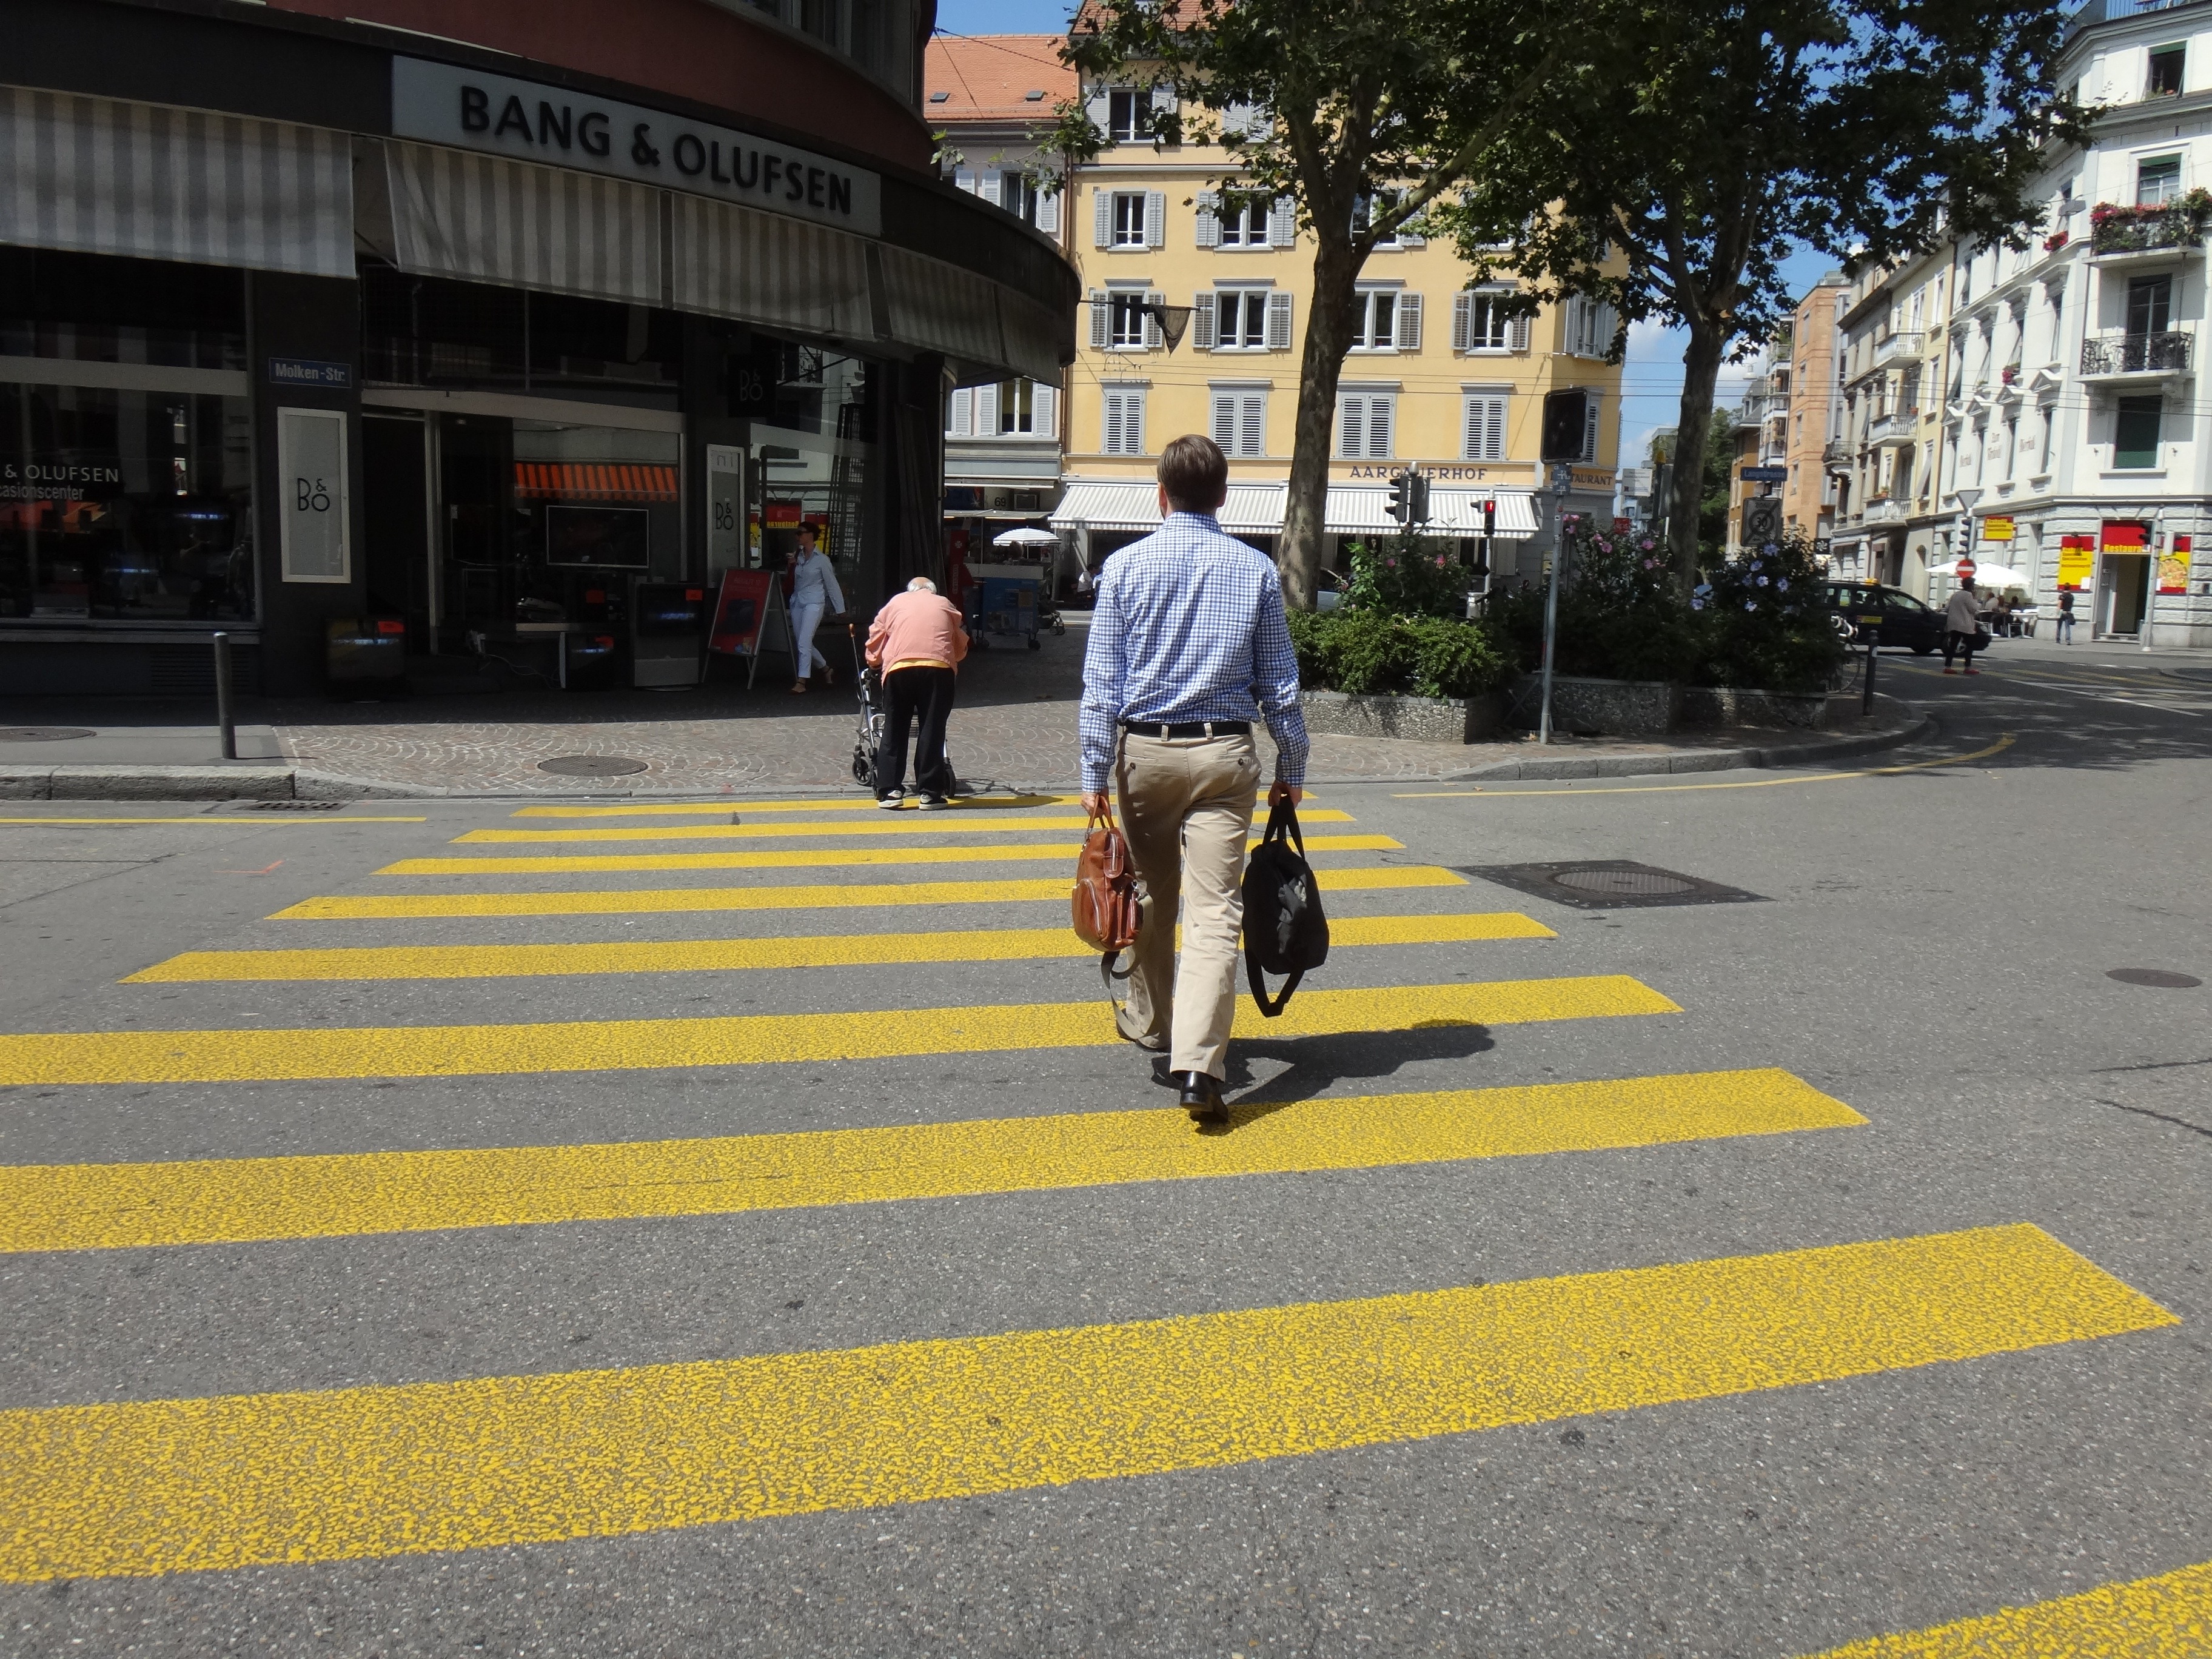
man, pedestrian, person, road, street, sidewalk, crossing, city, asphalt, downtown, lane, infrastructure, zurich, zebra crossing, generations, neighbourhood, pedestrian crossing, road surface, urban area, nonbuilding structure, yellow stripes